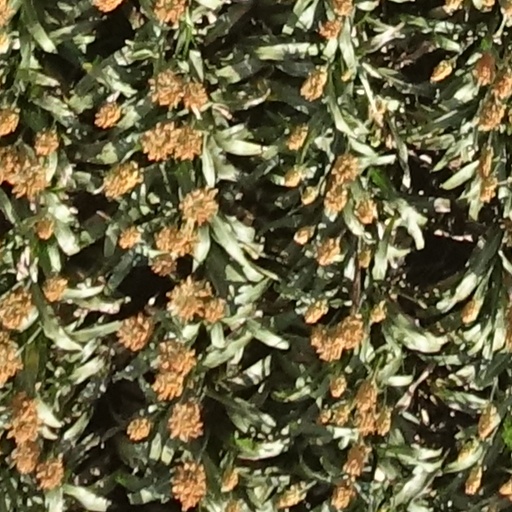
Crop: sorghum